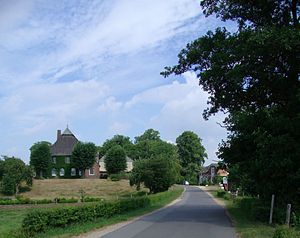
Schlotfeld
Vejen gennem Schlotfeld
Schlotfeld er en by og kommune i det nordlige Tyskland, beliggende i Amt Itzehoe-Land under Kreis Steinburg. Kreis Steinburg ligger i den sydvestlige del af delstaten Slesvig-Holsten.